Tláhuac

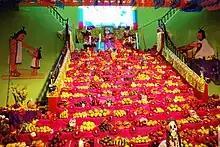
Large altar/offering to the dead at a primary school in San Andrés Mixquic

The name “Tláhuac” comes from Nahuatl, mostly likely a derivation of “Cuitláhuac”. However, its meaning is in dispute, with interpretations including “the place where cuítatl (a type of algae) is gathered”, “place where the Lord sings”, “guardian or steward of the land", “born among the rocks of the lakes” and “place of he who cares for the water”.